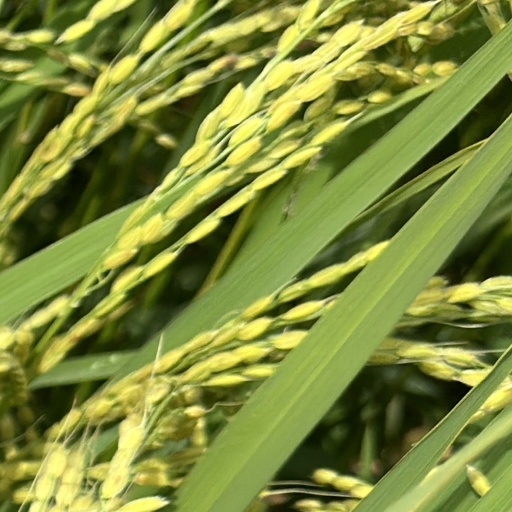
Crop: rice